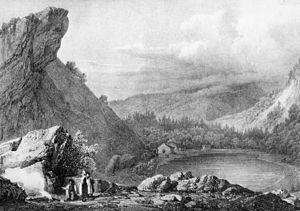
Le lac d'Antre
Le lac d’Antre est un lac français situé dans le département du Jura à 800 m d'altitude. C’est un site sonore remarquable.